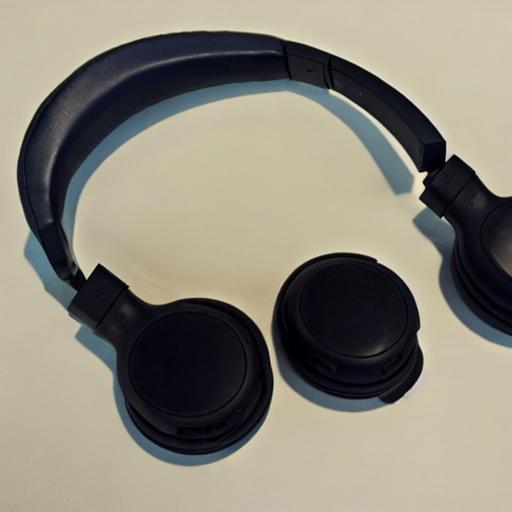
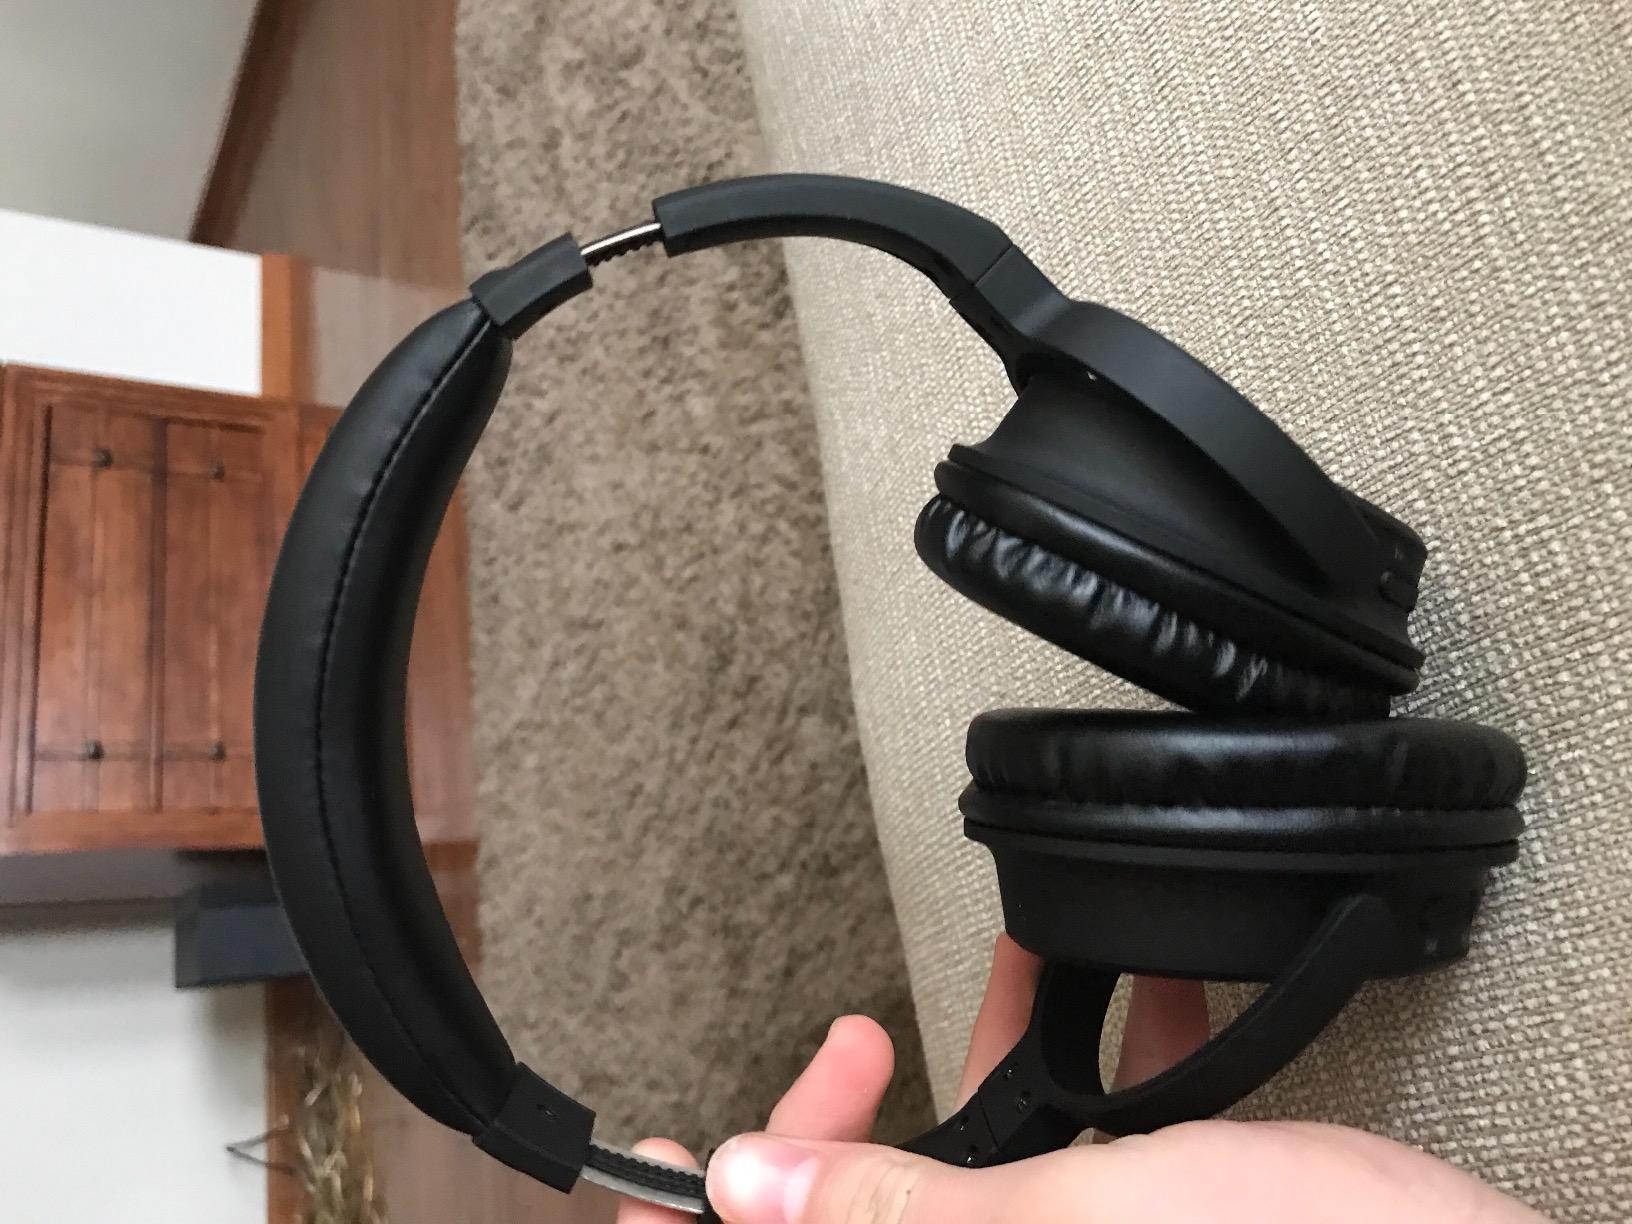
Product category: headphones
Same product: no